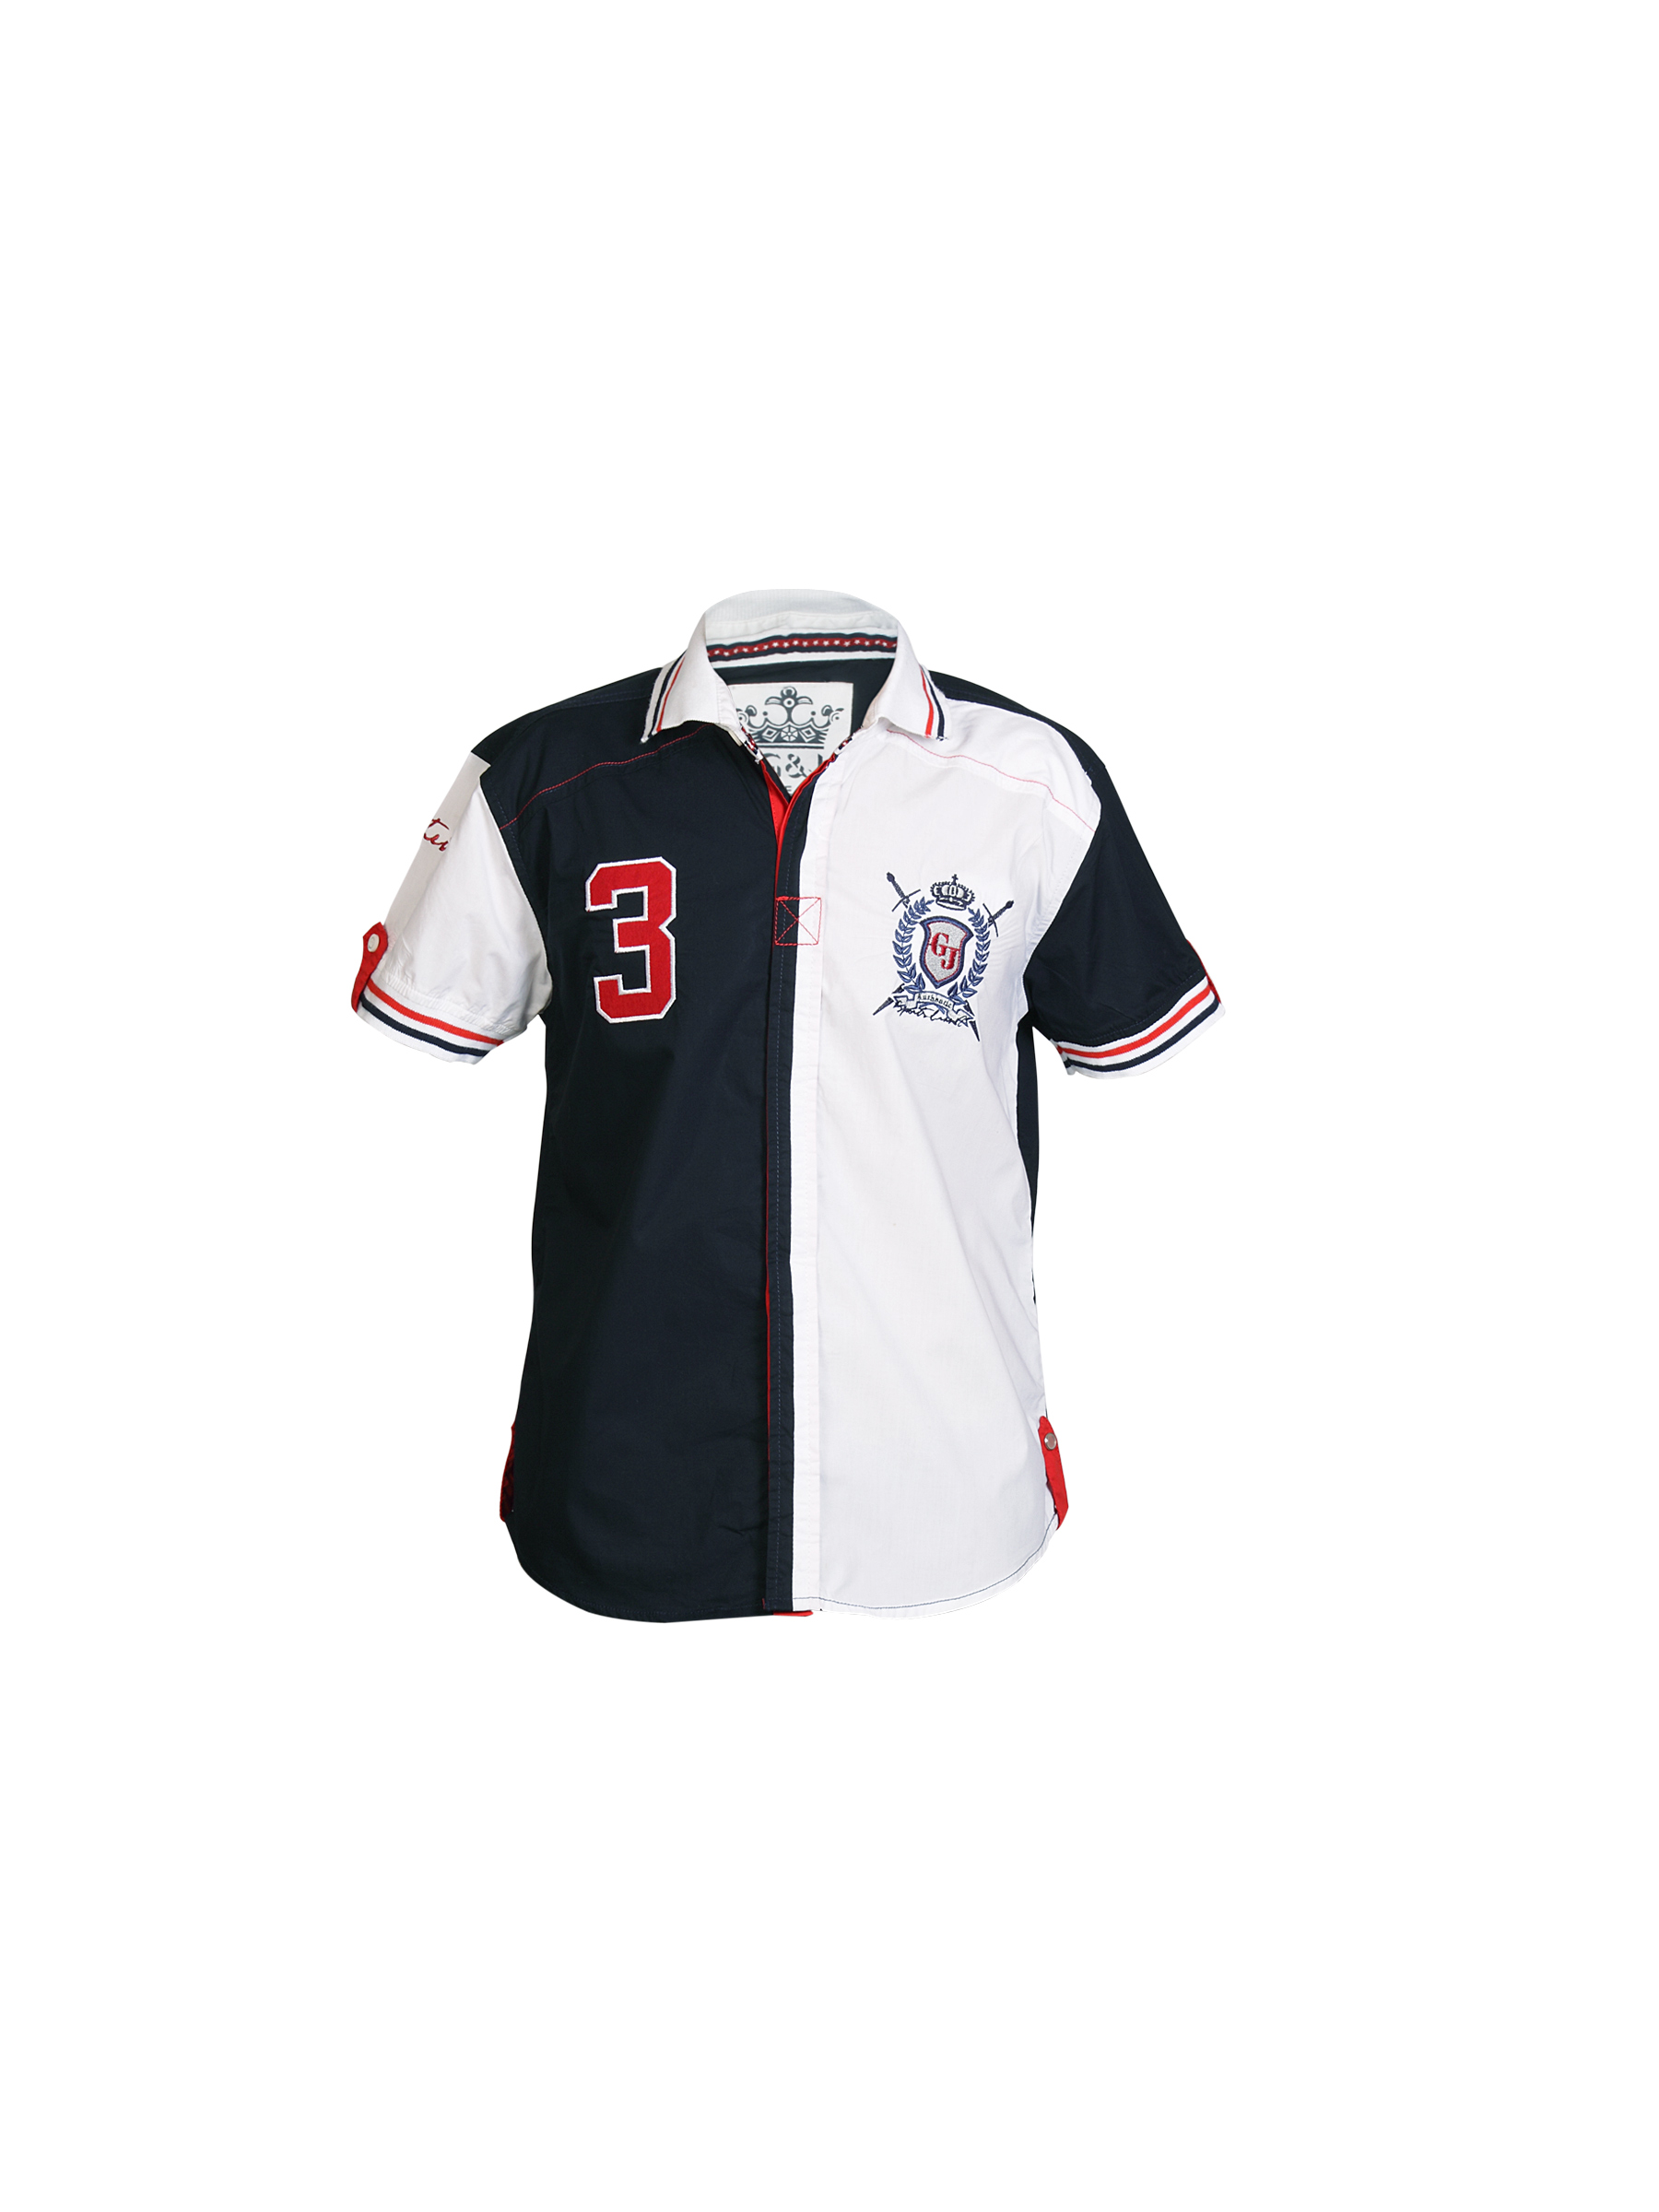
Gini and Jony BoysCore Navy Blue Shirt
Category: Apparel / Topwear / Shirts
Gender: Boys
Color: Navy Blue
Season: Summer 2012
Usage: Casual